Haematoxylin

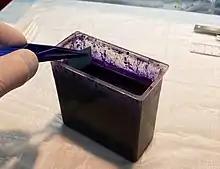
Hematoxylin solution for staining microscopy slides.

Haematoxylin stain is commonly followed (or counterstained) with another histologic stain, eosin. When paired, this staining procedure is known as H&E staining, and is one of the most commonly used combinations in histology. Haematoxylin is also a component of the Papanicolaou stain (or PAP stain) which is widely used in the study of cytology specimens, notably in the PAP test used to detect cervical cancer.